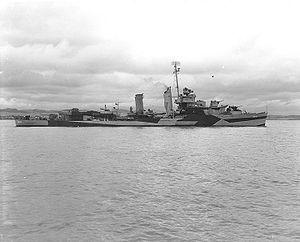
Le plan d'invasion de l'île de Guadalcanal prévoyait pour l'essentiel trois groupes navals majeurs. Deux d'entre eux étaient placés sous le commandement suprême du vice-amiral Frank J. Fletcher. Le premier de ces deux groupes navals, la Task Force NEGAT, commandé par le rear admiral Leigh Noyes était destiné à fournir l'appui aérien pour l'attaque. Cette Task Force se divisait en trois groupes aéronavals, organisés chacun autour d'un porte-avion différent.